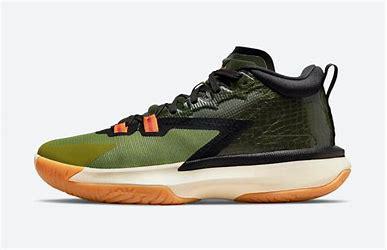
Brand: Jordan
Model: Zion 1